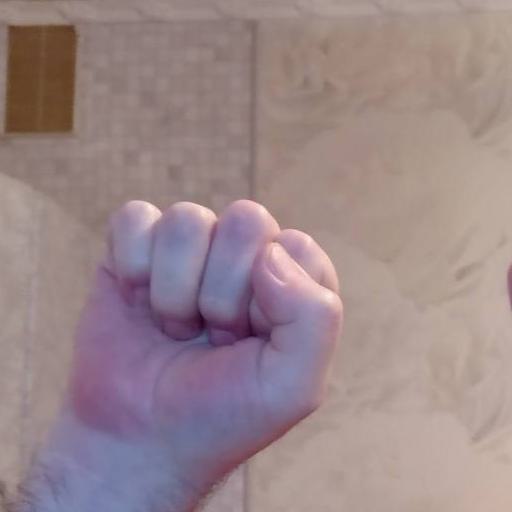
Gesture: fist